Lucienne Peiry

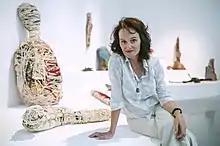

Lucienne Peiry, born in Lausanne on 4 September 1961, holds a doctorate (PhD) in the history of art; she is a specialist in Outsider Art ("Art Brut"), an exhibition curator, a lecturer and the author of several publications. She gives lectures in both Switzerland and elsewhere in Europe, and has been teaching Outsider Art at the Swiss Federal Institute of Technology (EPFL, College of Humanities) in Lausanne since 2010. Since 2016, she has also been teaching at the University of Lausanne (Department of Social and Political Sciences)